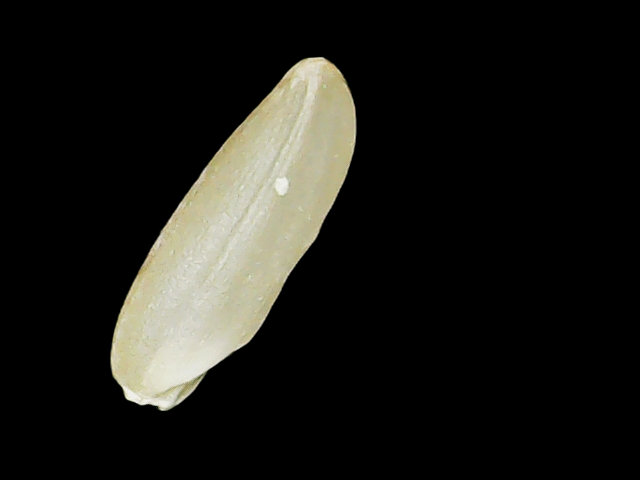
Rice variety: Binadhan12